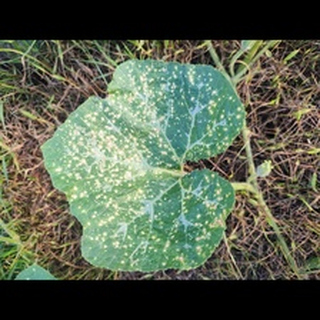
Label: pumpkin_powdery_mildew